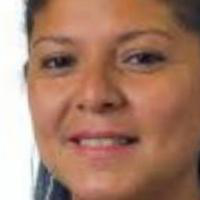
Age group: age 21-30